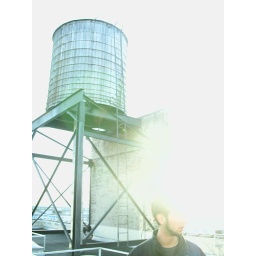
this is a water container on roof top in nyc with paul